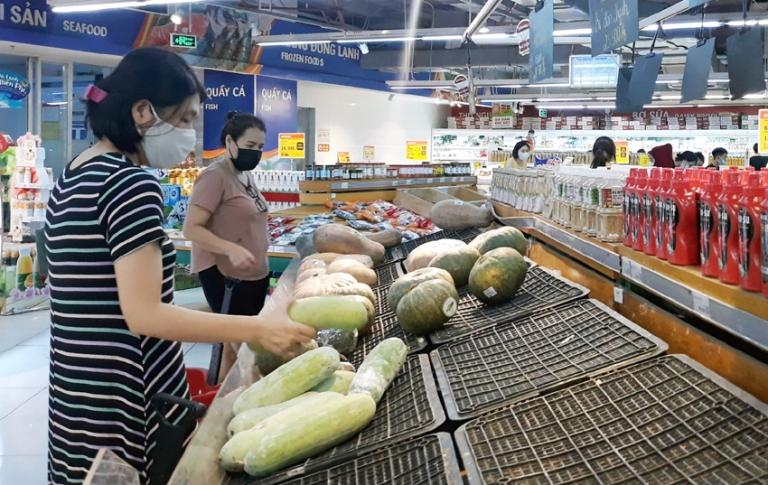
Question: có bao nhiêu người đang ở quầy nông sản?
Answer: có hai người đang ở quầy nông sản